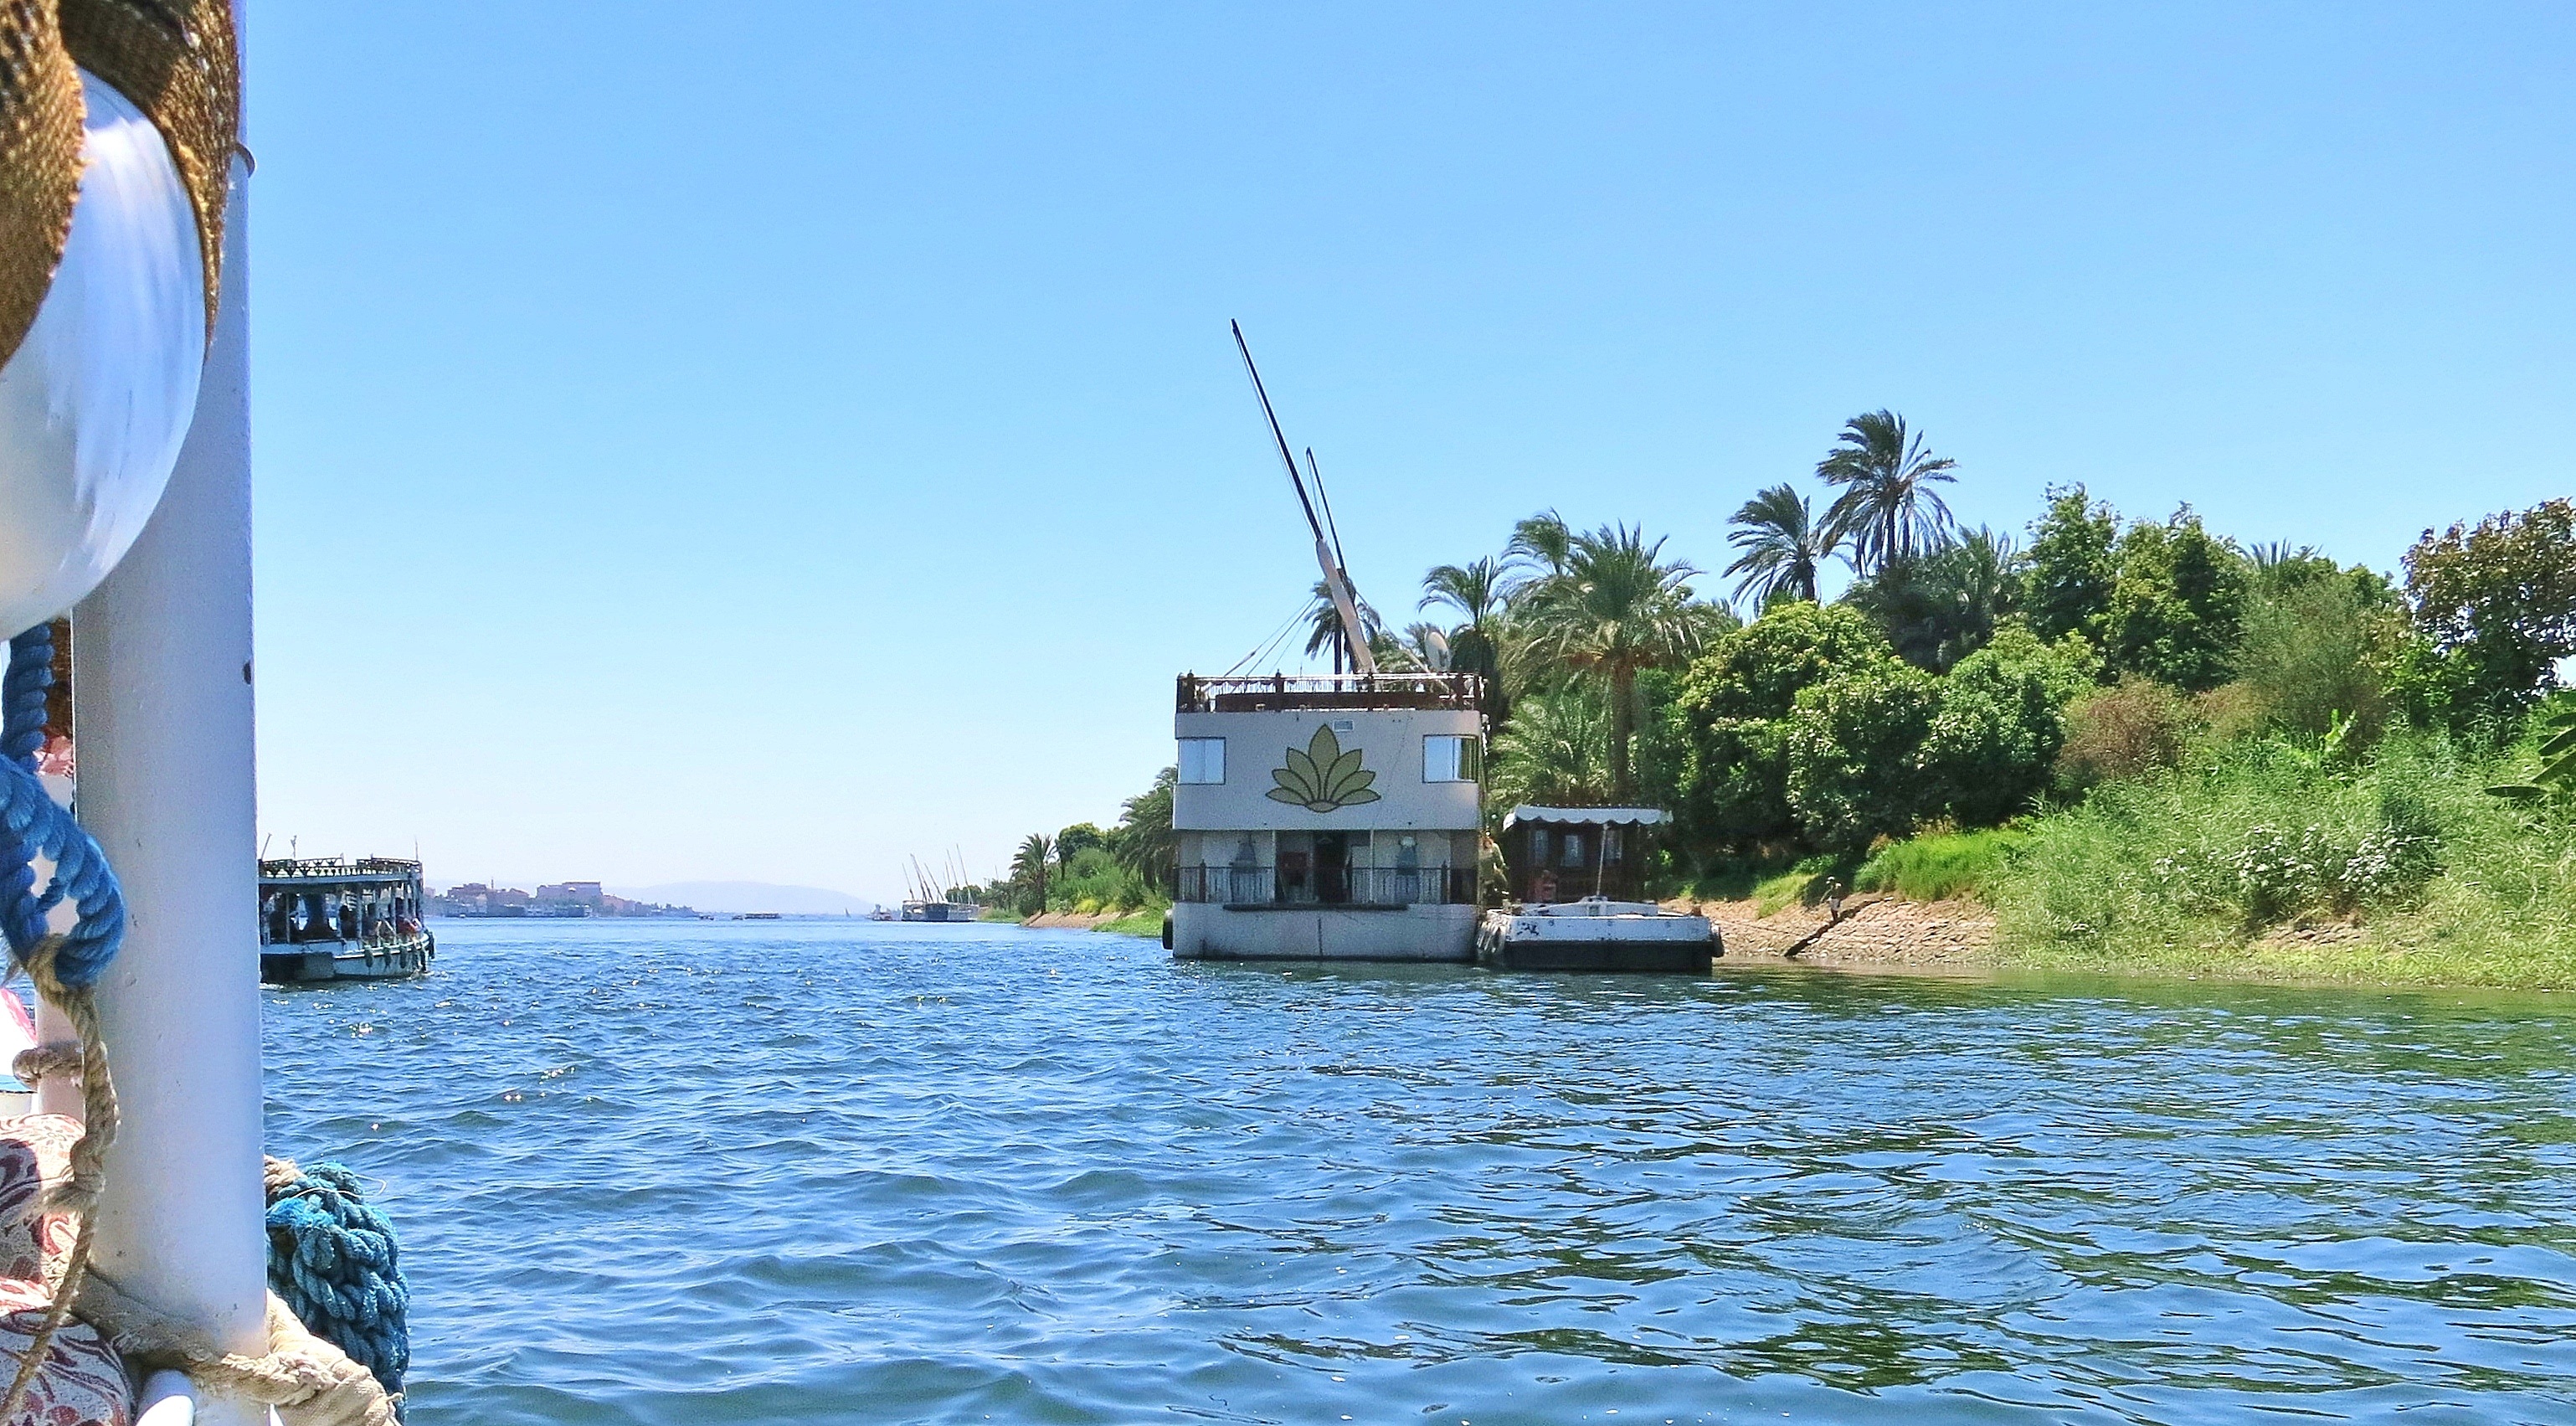
sea, nature, boat, river, ship, vacation, travel, boot, vehicle, holiday, bay, tourism, waterway, egypt, bank, boating, more, nile